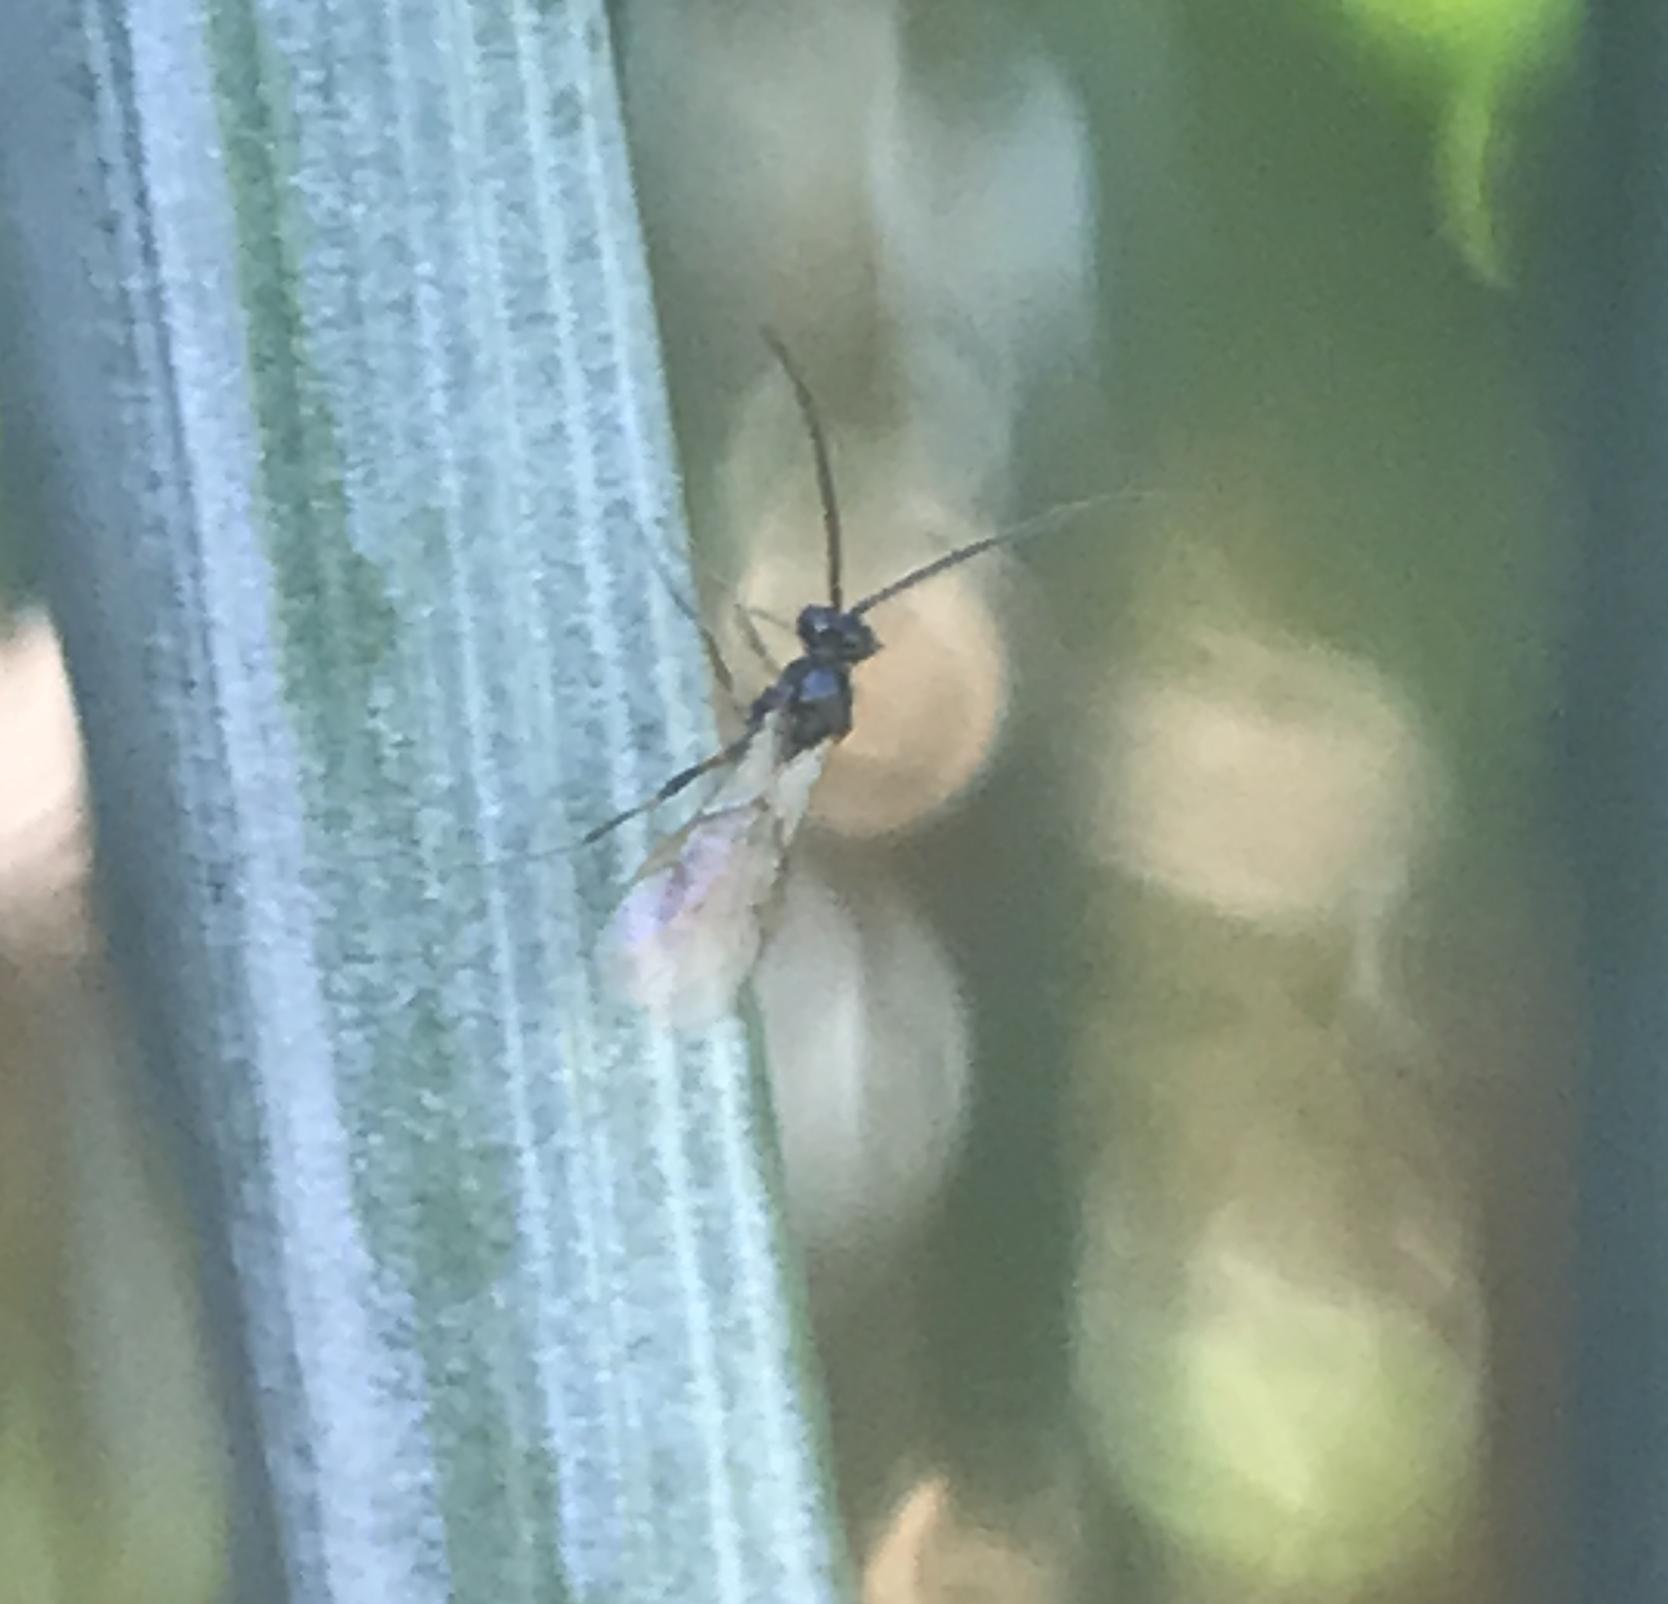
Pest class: predators